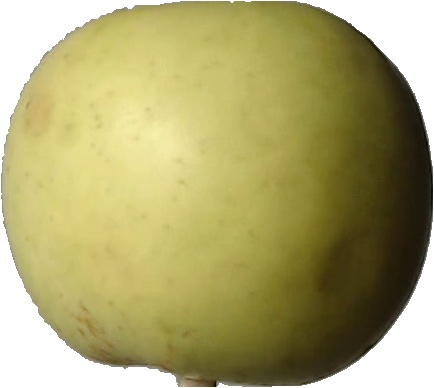
Label: apple_golden_3